Chinstrap penguin

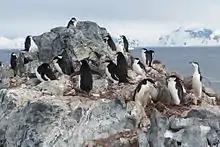
Chinstrap penguin colony near Orne Harbor, Antarctic Peninsula

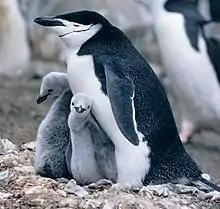
Adult with juveniles

On land, they build circular nests from stones and lay two eggs, which are incubated by the male and the female for shifts of around 6 days each. The chicks hatch after around 37 days, and have fluffy grey backs and white fronts. The chicks stay in the nest for 20–30 days before joining other chicks in a crèche. Around 50–60 days old, they moult, gaining their adult feathers and go to sea.